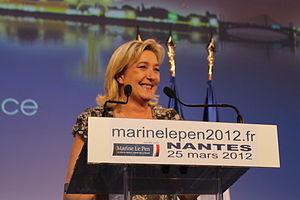
Marine Le Pen, candidate à l'élection présidentielle soutenue par le Front national (FN), à la tribune d'un meeting organisé le 25 mars 2012 à Bouguenais, en Loire-Atlantique. Photo © 2012 G. Bouchet/Front national
Le Rassemblement national, dénommé Front national jusqu'en 2018, est un parti politique français d'extrême droite fondé en 1972 à l'initiative d'Ordre nouveau. Il est présidé par Jean-Marie Le Pen de sa création à 2011, puis par sa fille Marine Le Pen.